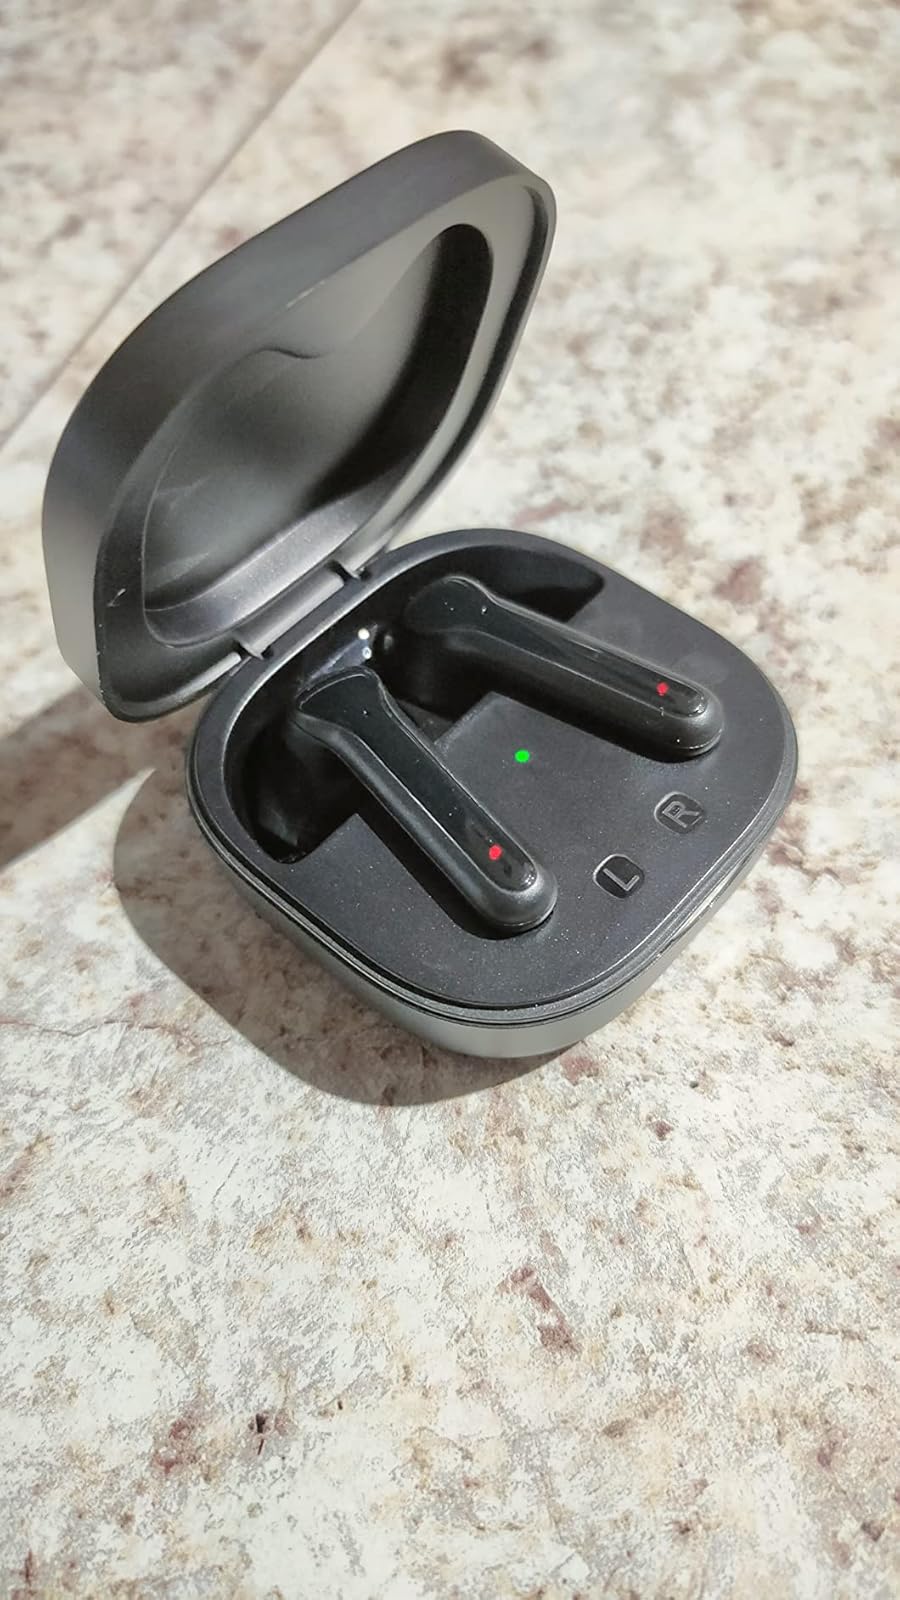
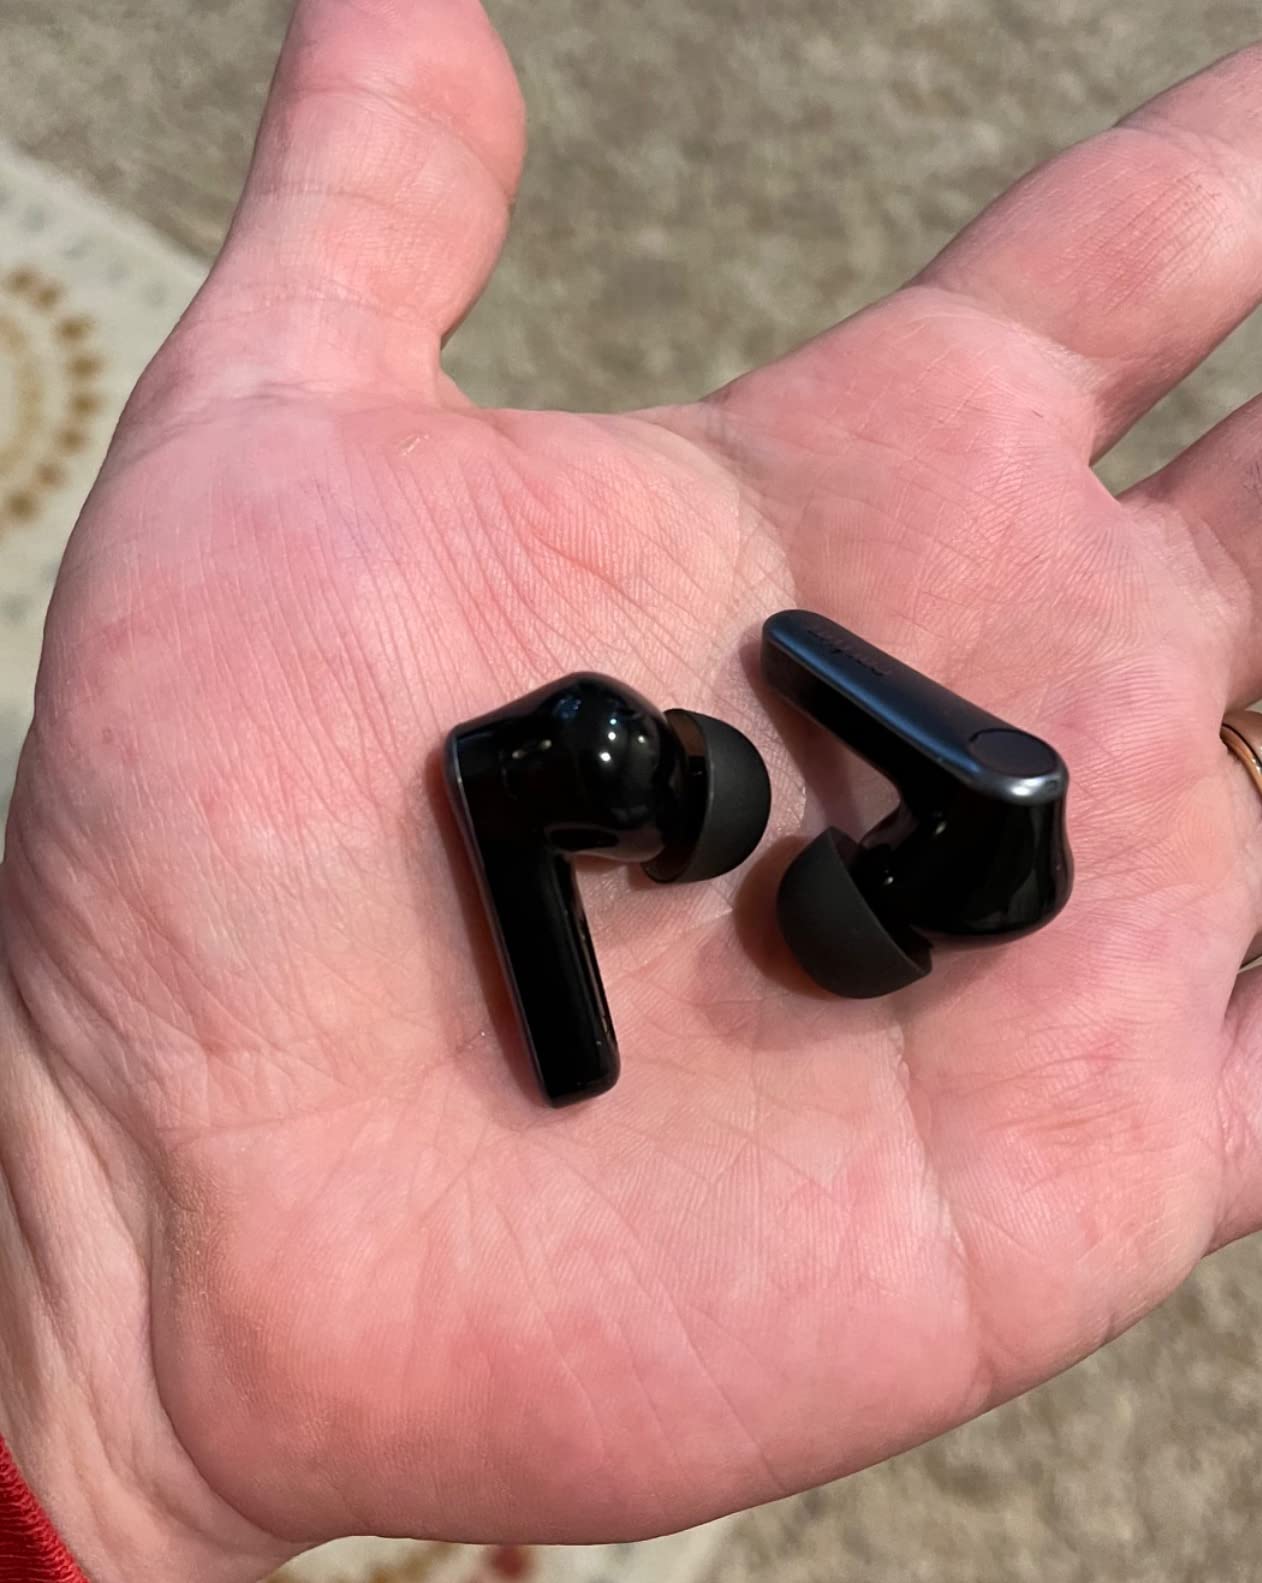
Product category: earbuds
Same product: no